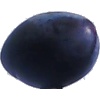
Label: Plum 3